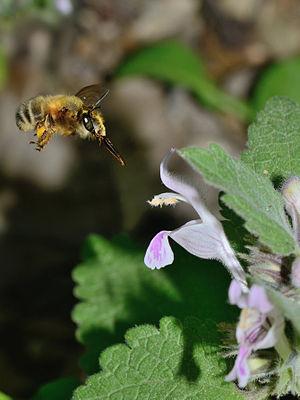
Lamium garganicum, le lamier à grandes fleurs ou ortie morte, est une espèce de plantes herbacées vivaces de la famille des Lamiaceae.